Maya Deren

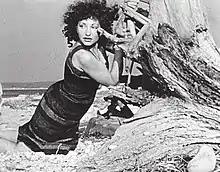
Deren in a still from the film "At Land" (1944)

Deren filmed "At Land" in Port Jefferson and Amagansett, New York in the summer of 1944. Taking on more of an environmental psychologist's perspective, Deren "externalizes the hidden dynamic of the external world...as if I had moved from a concern with the life of the fish, to a concern with the sea which accounts for the character of the fish and its life." Maya Deren washes up on the shore of the beach, and climbs up a piece of driftwood that leads to a room lit by chandeliers, and one long table filled with men and women smoking. She seems to be invisible to the people as she crawls across the table, uninhibited; her body continues seamlessly again onto a new frame, crawling through foliage; following the flowing pattern of water on rocks; following a man across a farm, to a sick man in bed, through a series of doors, and finally popping up outside on a cliff. She shrinks in the wide frame as she walks farther away from the camera, up and down sand dunes, then frantically collecting rocks back on the shore. Her expression seems confused when she sees two women playing chess in the sand. She runs back through the entire sequence, and because of the jump-cuts, it seems as though she is a double or "doppelganger", where her earlier self sees her other self running through the scene. Some of her movements are controlled, suggesting a theatrical, dancer-like quality, while some have an almost animalistic sensibility as she crawls through the seemingly foreign environments. This is one of Deren's films in which the focus is on the character's exploration of her own subjectivity in her physical environment, inside as well as outside her subconscious, although it has a similar amorphous quality compared to her other films.